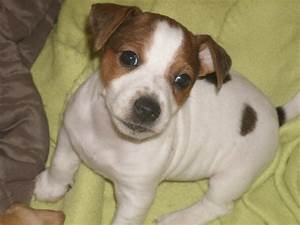
Label: dog